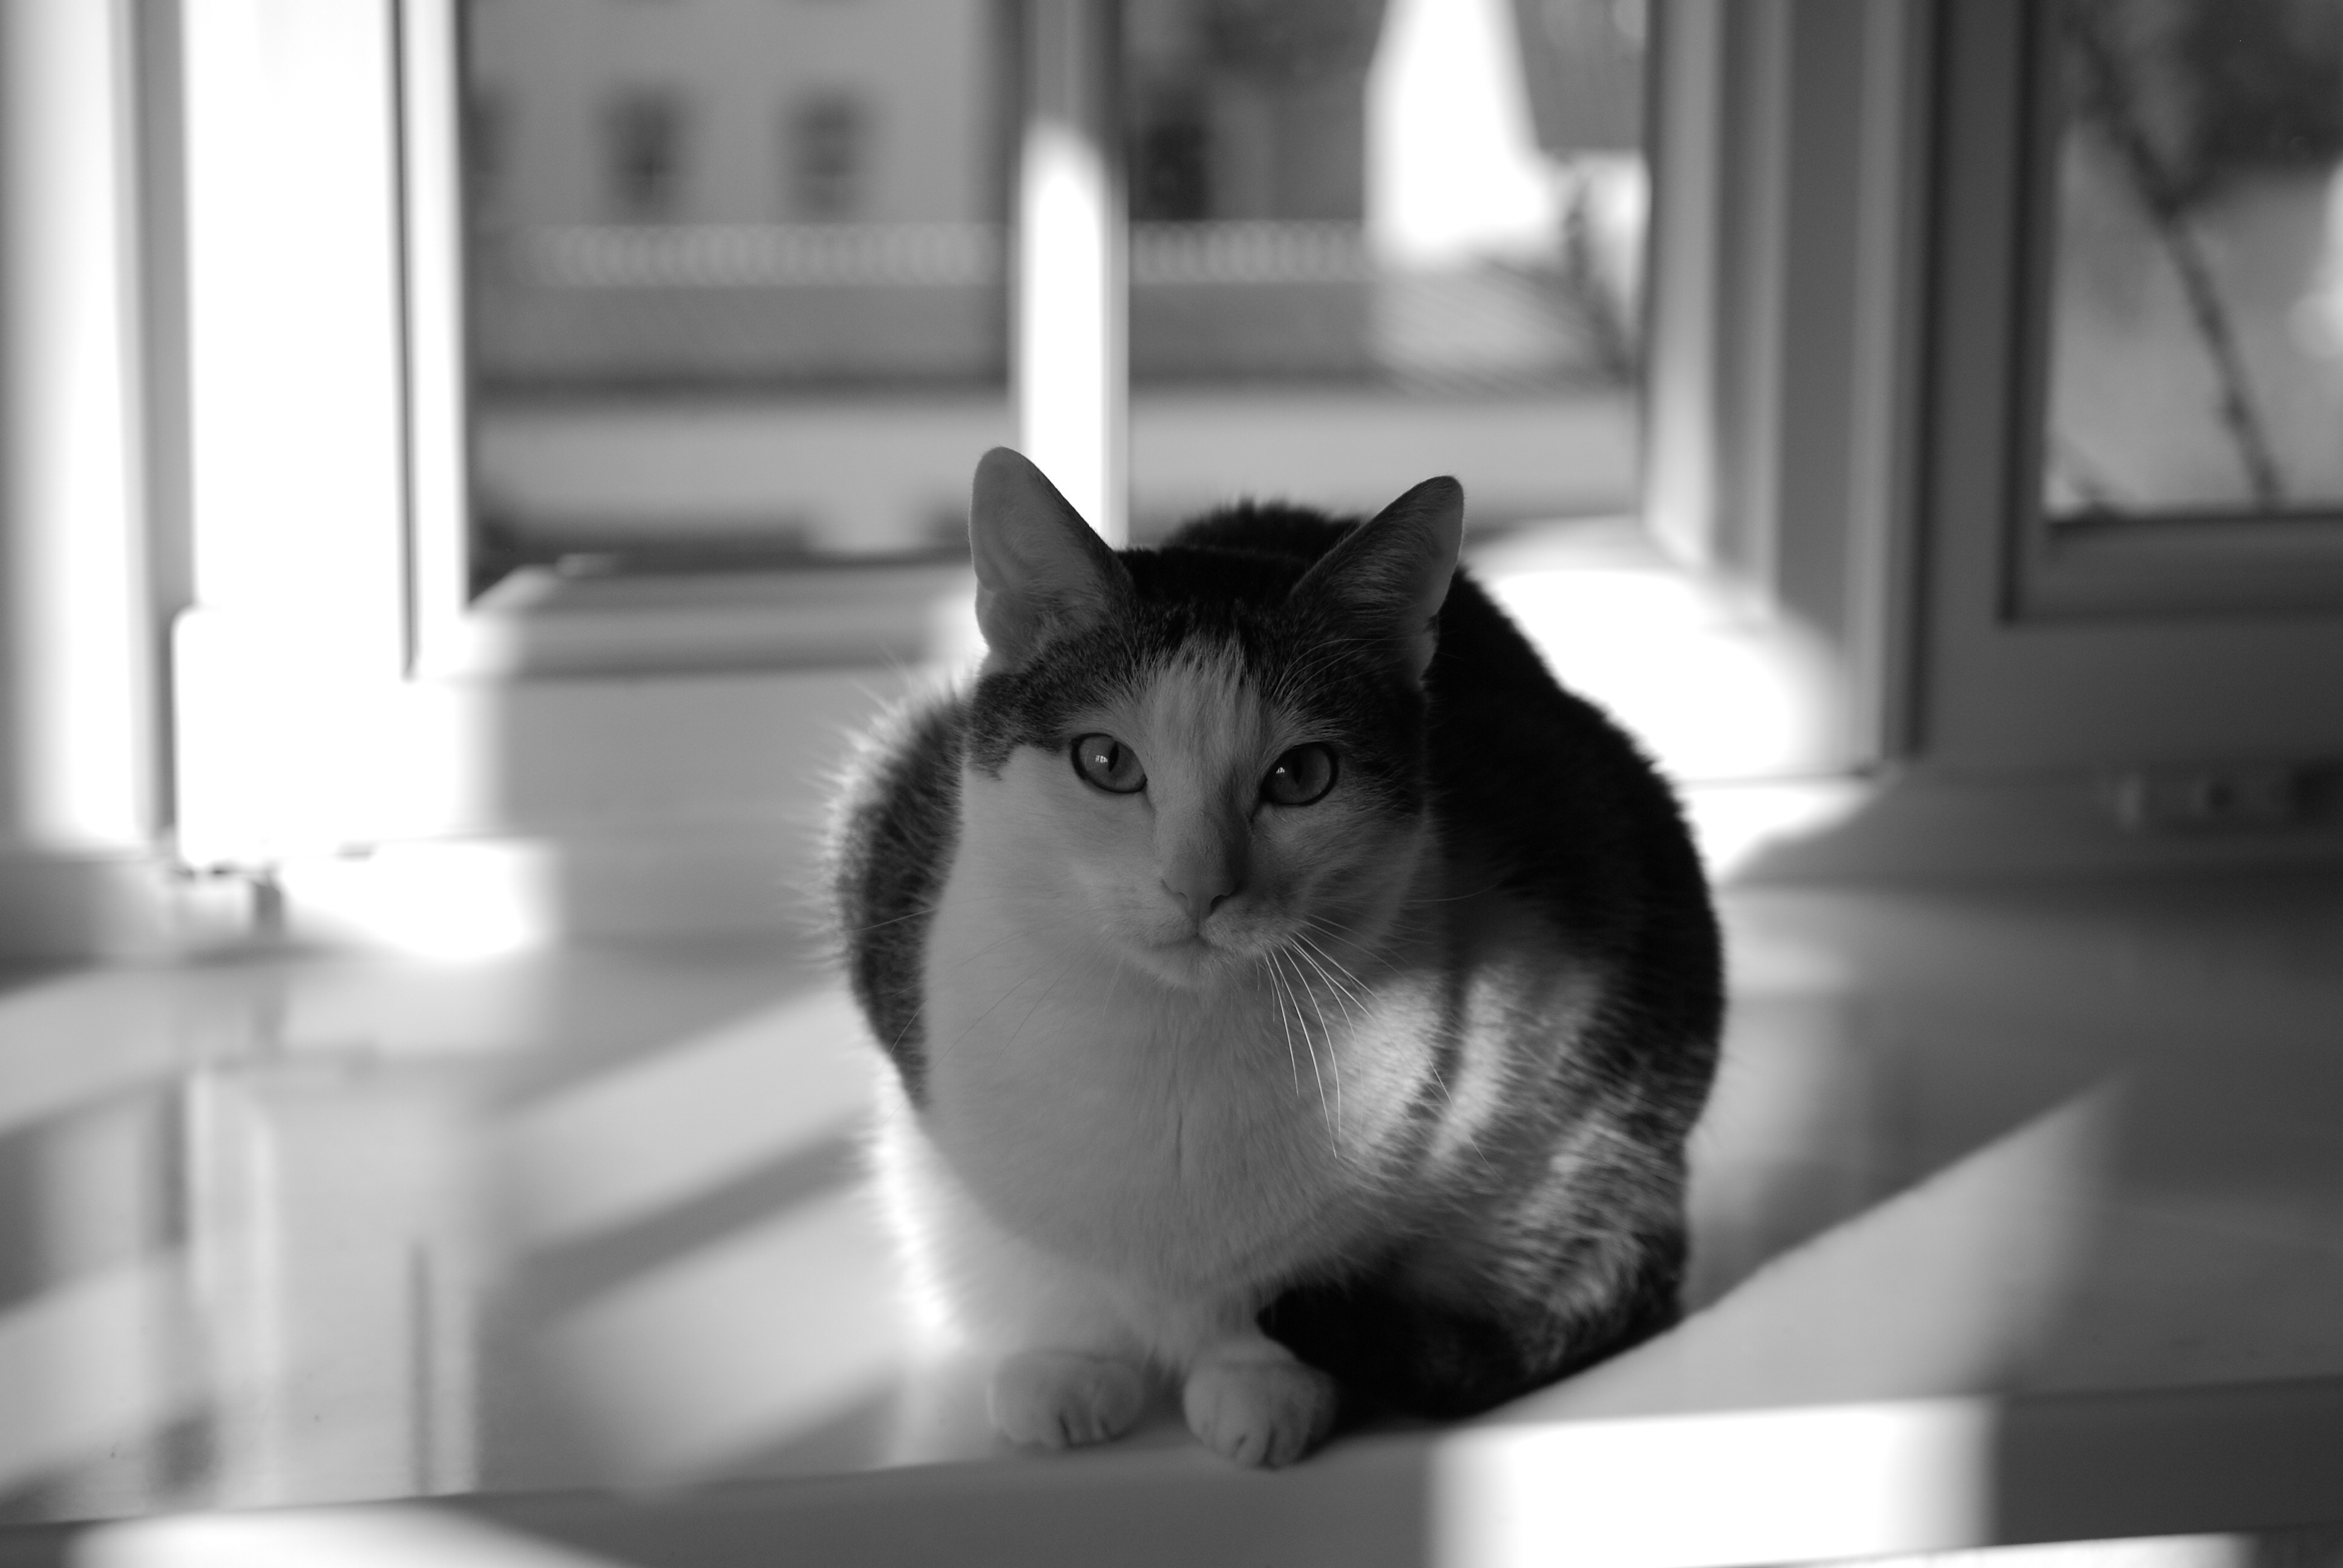
black and white, white, animal, kitten, cat, mammal, black, monochrome, whiskers, adidas, skin, snapshot, monochrome photography, small to medium sized cats, cat like mammal